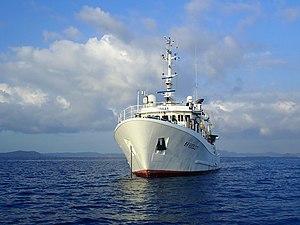
Photographie du navire océanographique français ""L'Alis"", au nord du lagon de Koumac, en Nouvelle-Calédonie, en novembre 2019."
Un navire océanographique est un navire utilisé pour la recherche scientifique en mer, et plus particulièrement les domaines de l'océanographie, de la météorologie, des études de courants marins, de la flore et de la faune aquatique, etc. Certains sont spécifiquement destinés à l'origine à être des navires-espions.